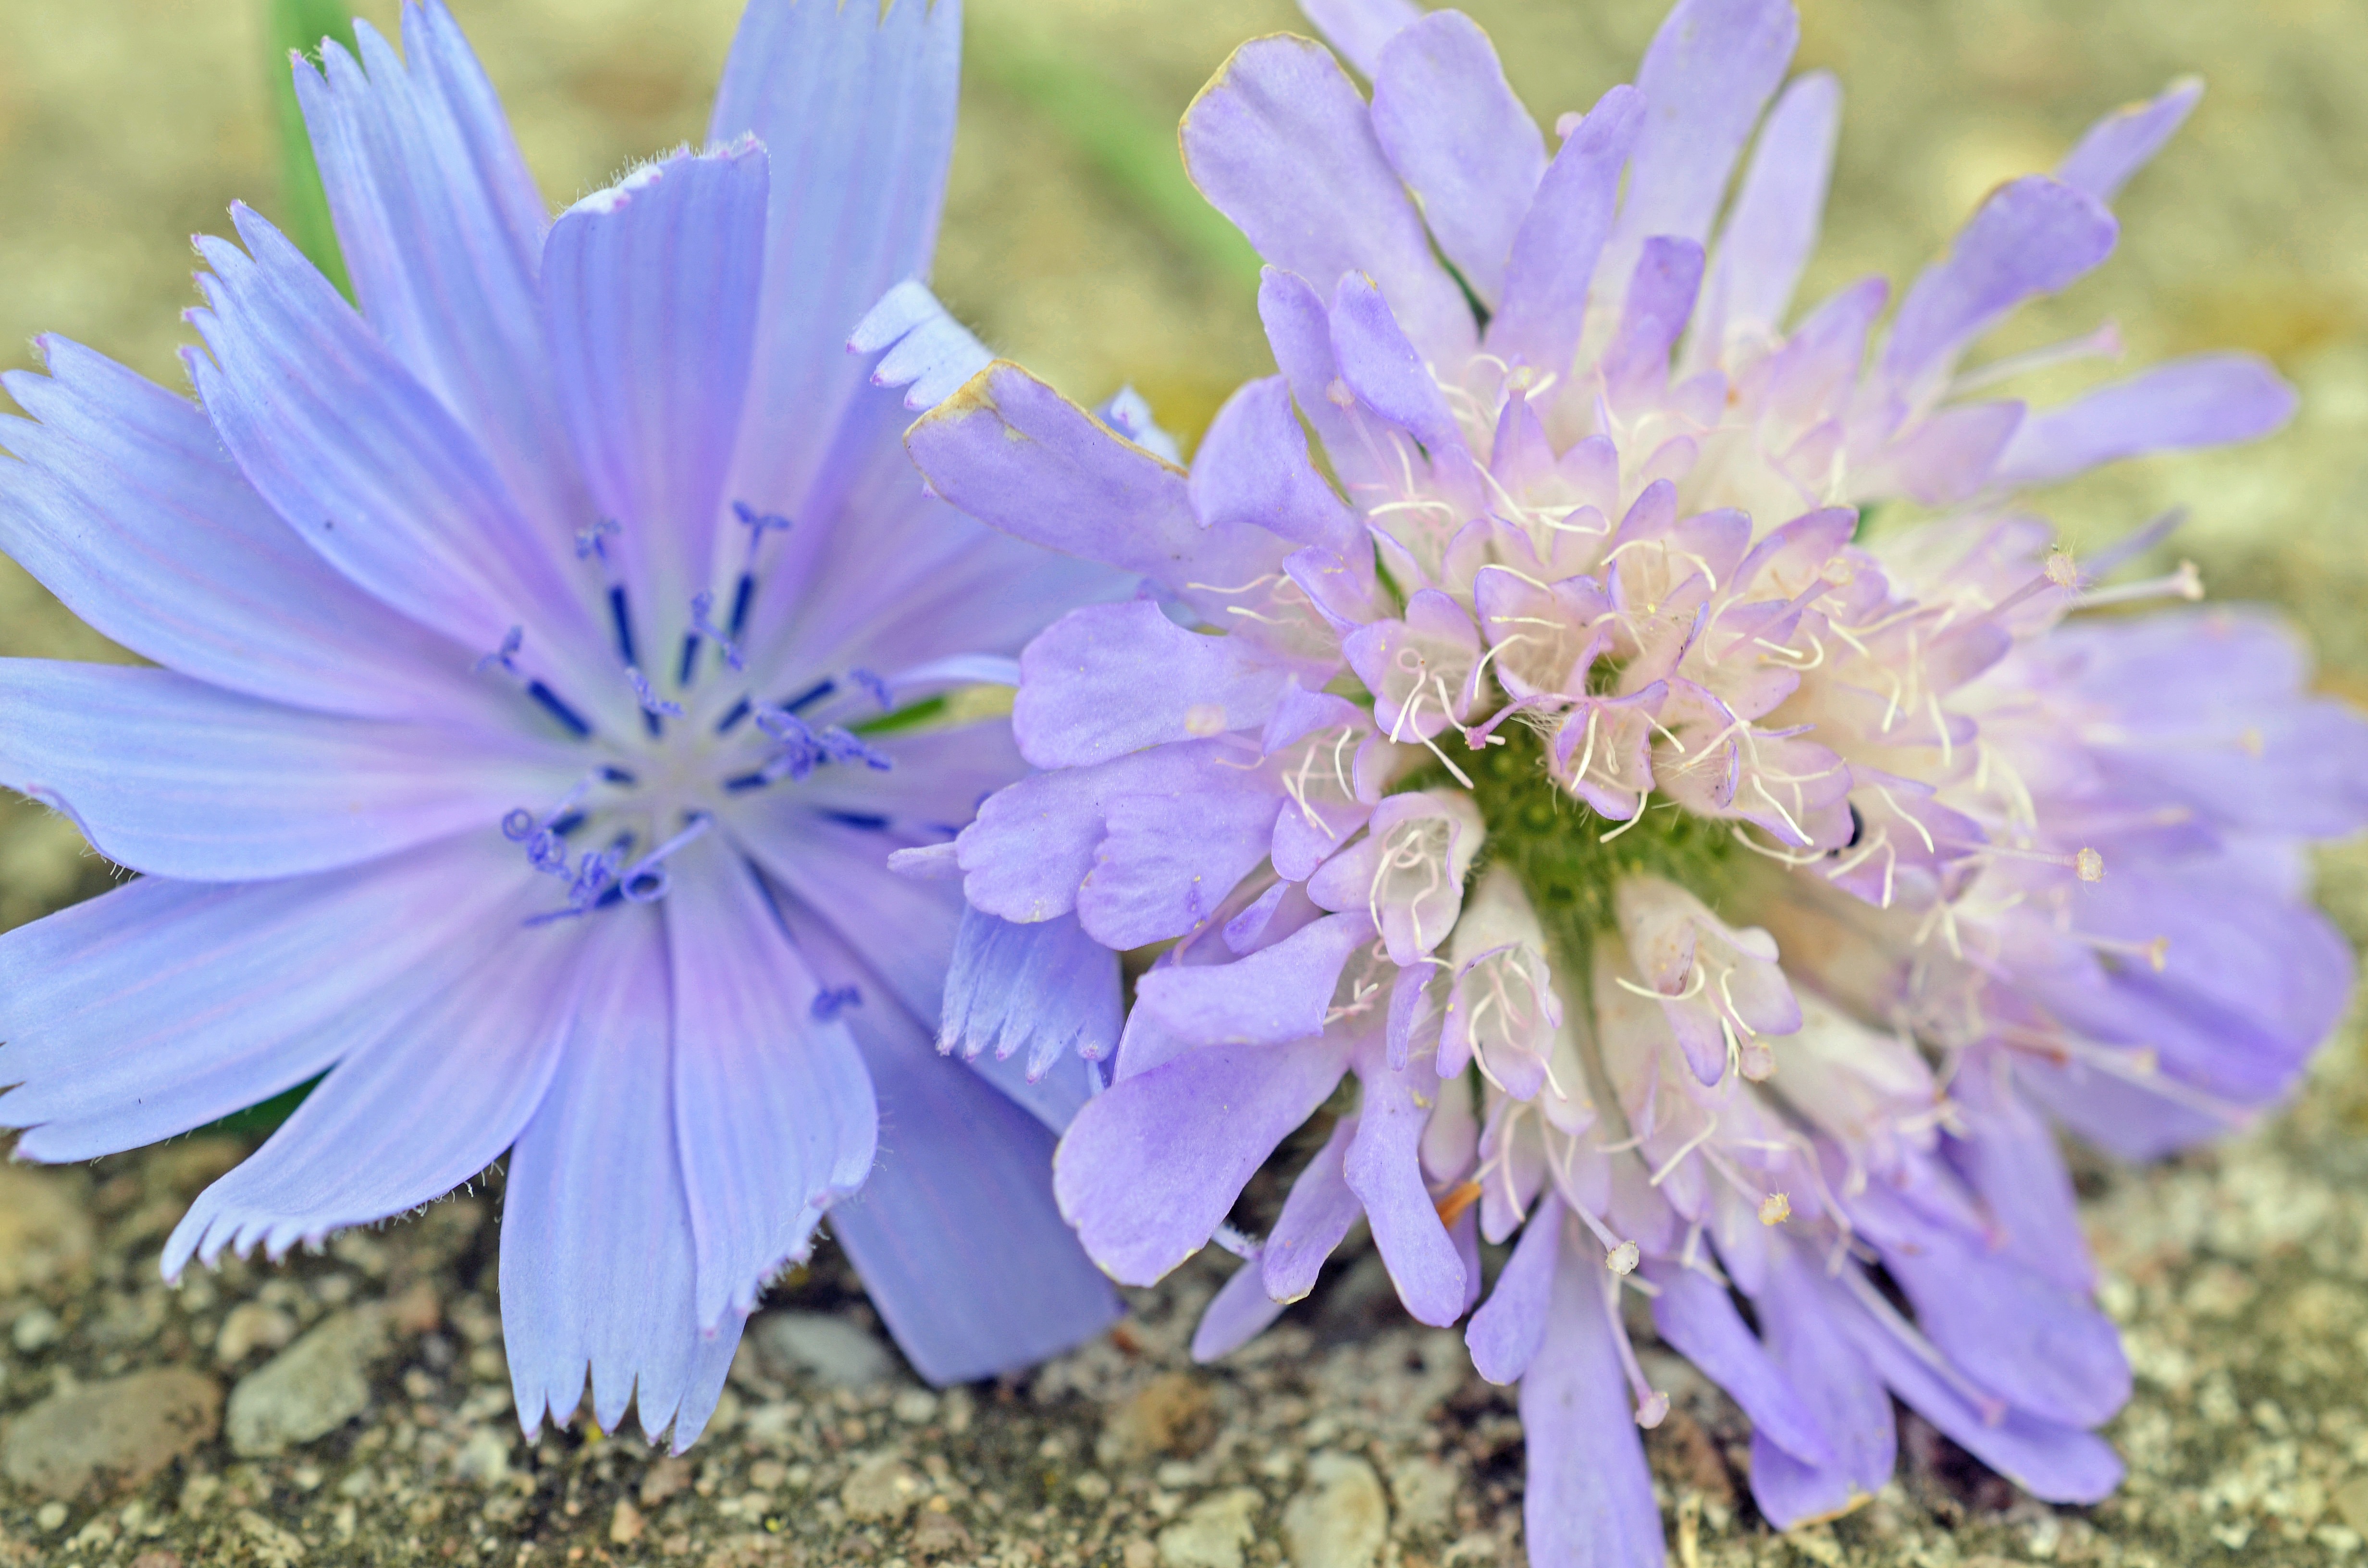
nature, blossom, plant, flower, purple, petal, food, spring, herb, produce, vegetable, blue, flora, wildflower, flowers, chicory, flowering plant, land plant, leaf vegetable